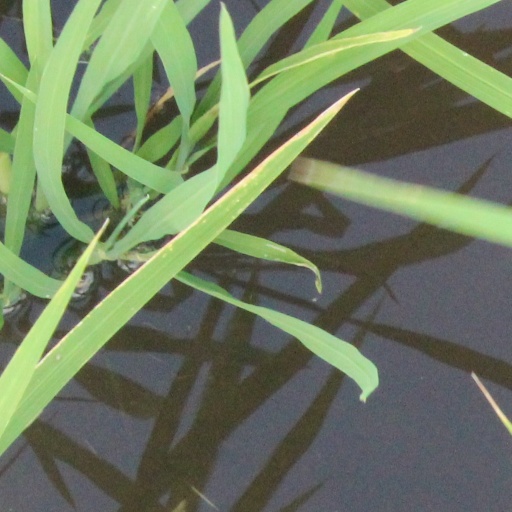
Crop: rice